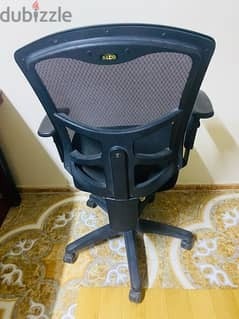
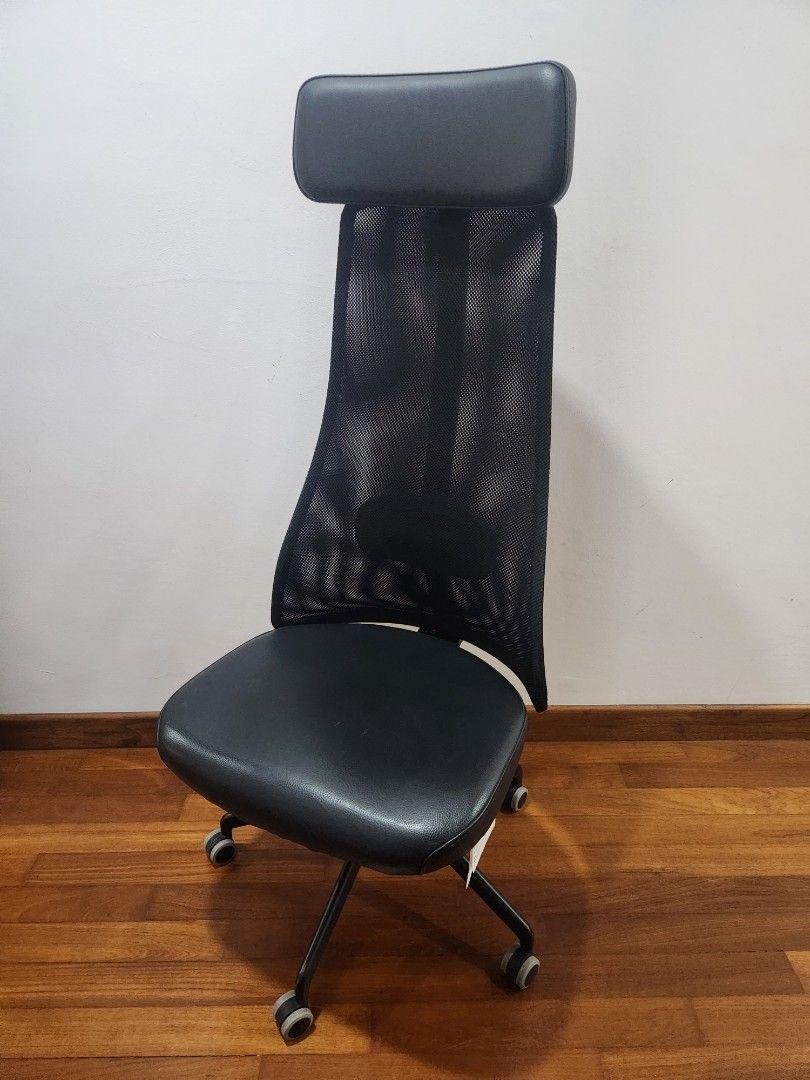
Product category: items_chair
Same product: no